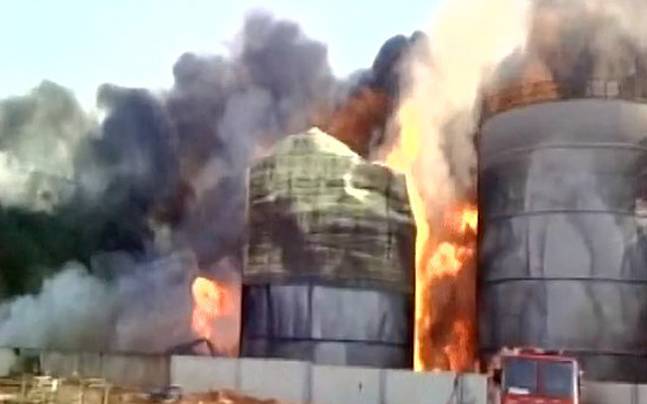
Label: urban_fire